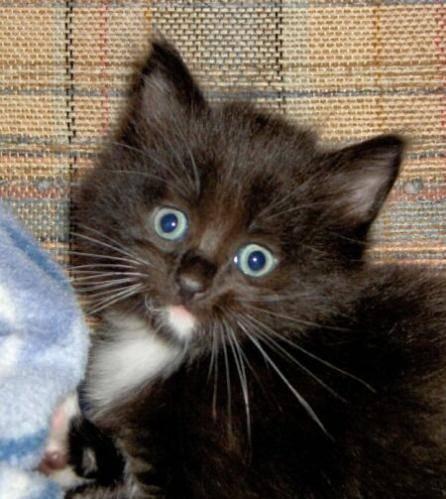
cat